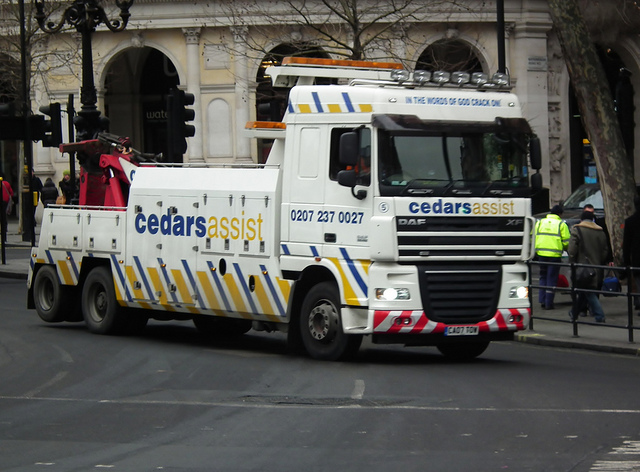
A tow truck is driving through the city.

A Cedars Assist two truck on a city street.

A white tow truck parked next to a building.

A white tow truck on a city street.